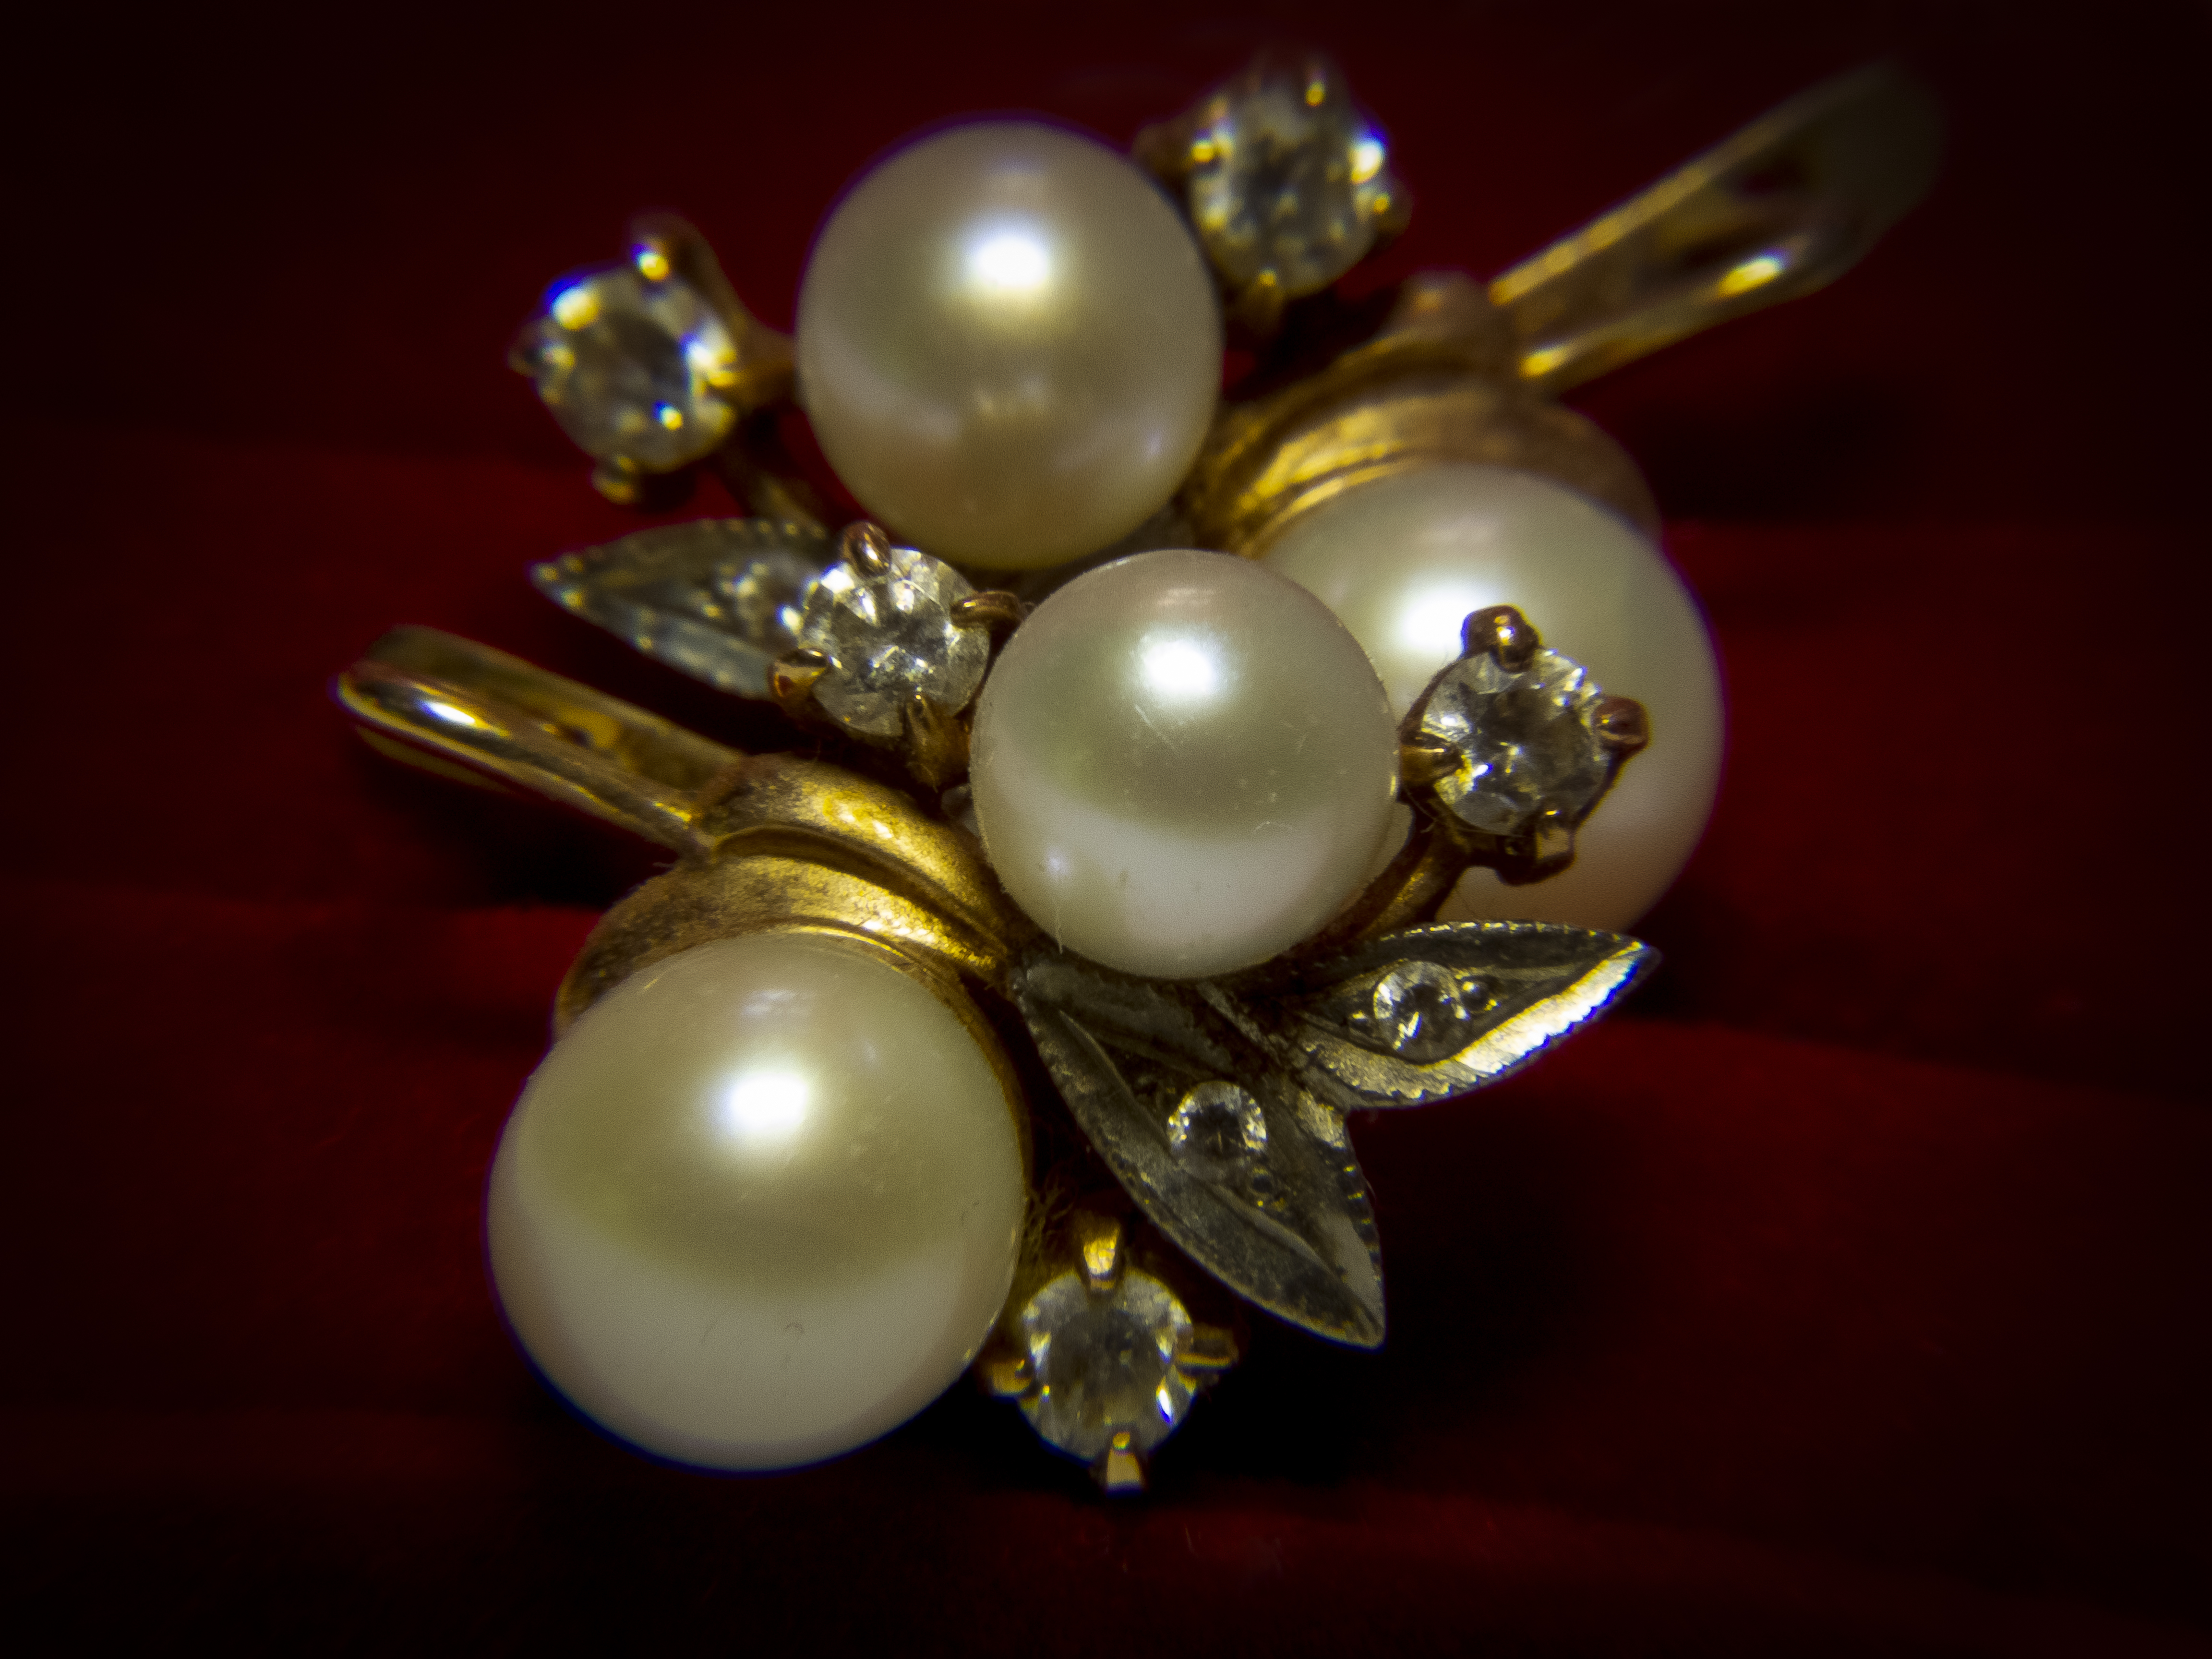
gold, earrings, jewelry, pearls, macro, natural material, creative arts, jewellery, art, fashion accessory, metal, glass, titanium, circle, brass, still life photography, hair accessory, petal